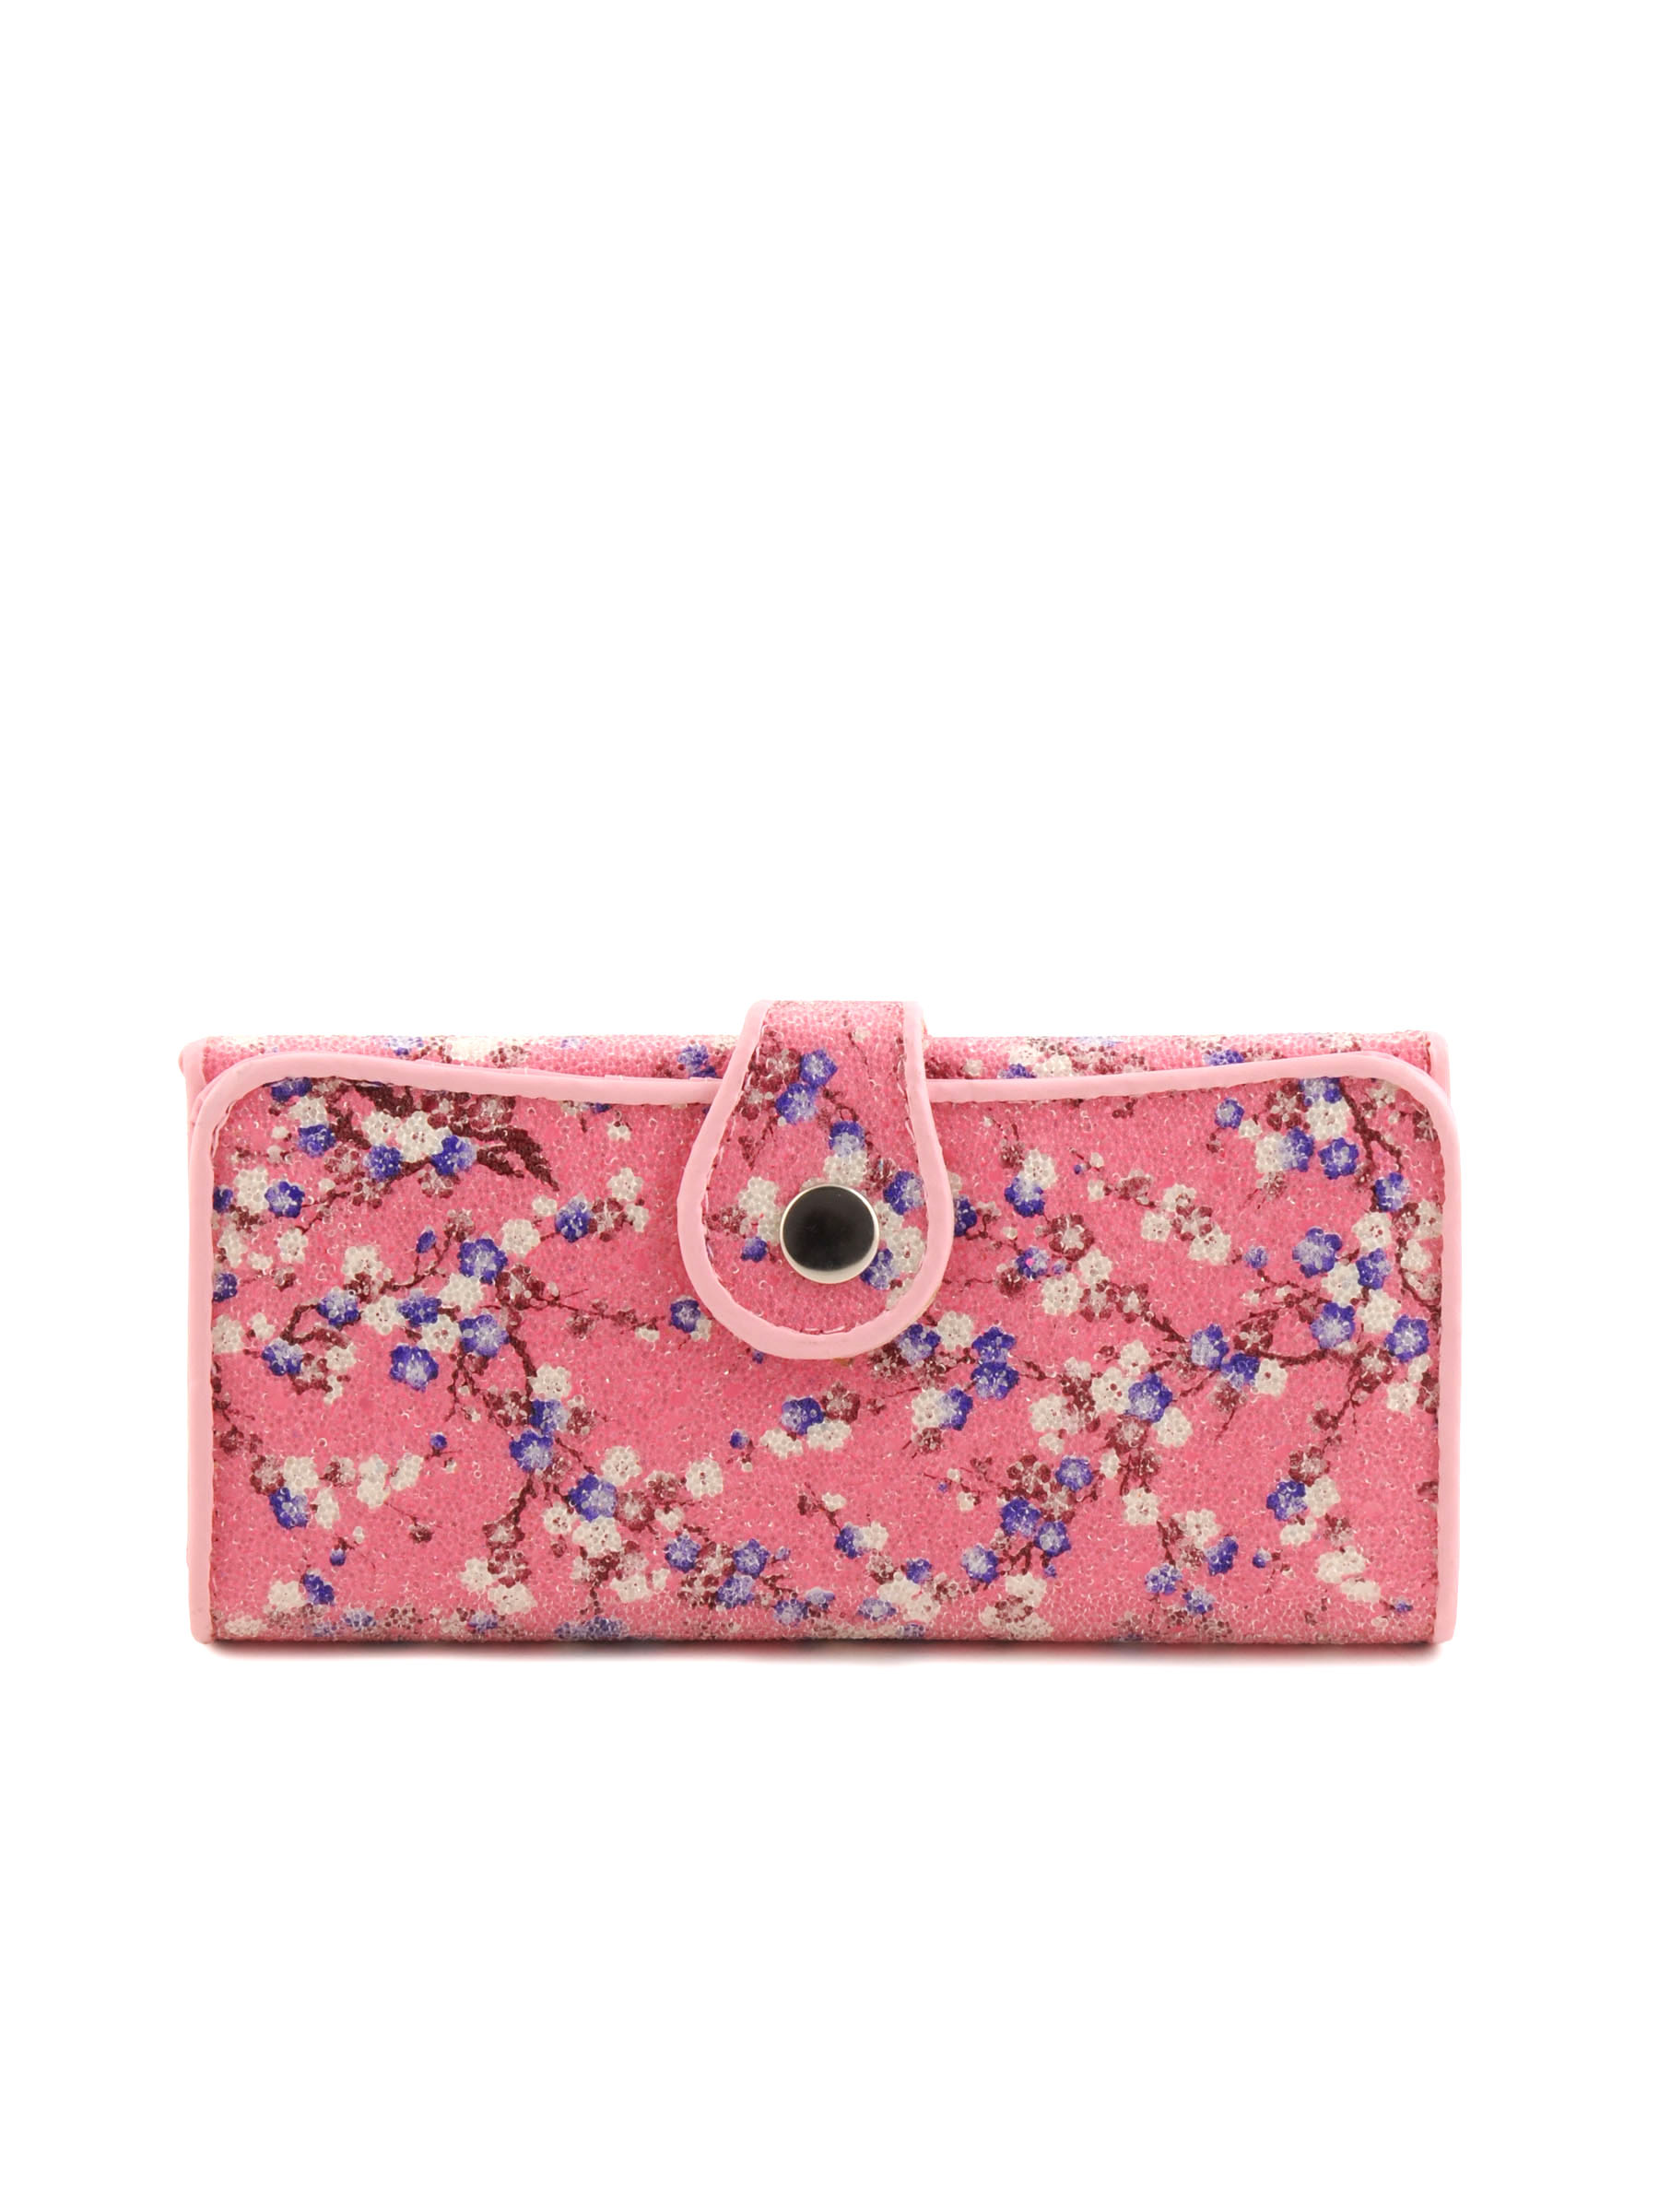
Lino Perros Women Sequin Pink Wallet
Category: Accessories / Wallets / Wallets
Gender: Women
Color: Pink
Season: Winter 2015
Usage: Casual